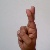
The image shows a hand gesture representing the letter 'R' in Indian Sign Language.